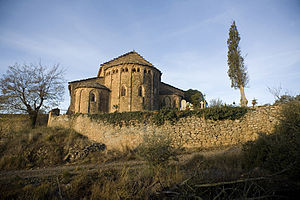
La Baronia de Rialb
Sankta Maria de Palau de Rialb Kirke
La Baronia de Rialb er en catalansk by og kommune i La Noguera regionen i Provinsen Lleida i det nordøstlige Spanien. Byen har 235 indbyggere, og et areal på 145,03 km².